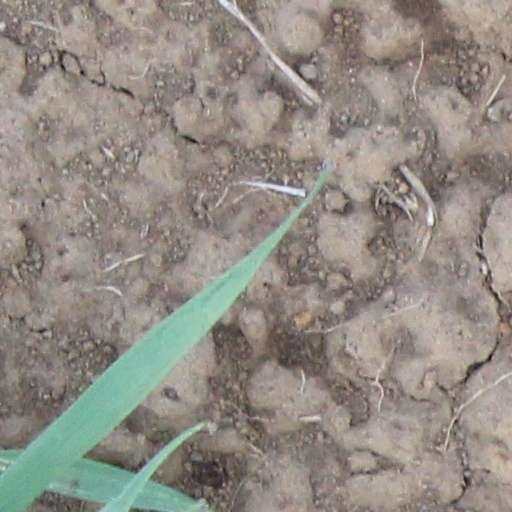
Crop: wheat